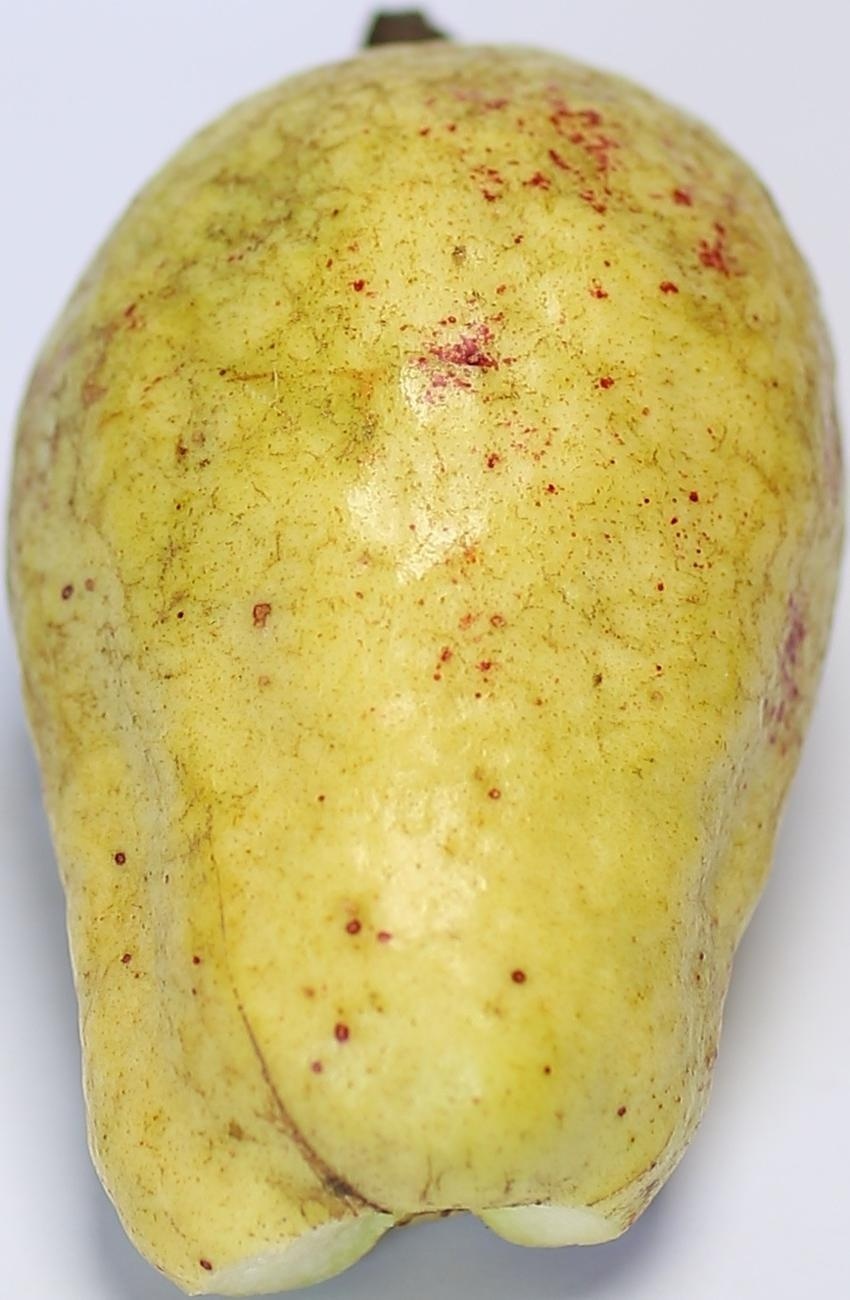
Maturity: ripe
Variety: thadhrami